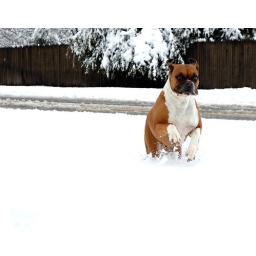
My dog Bonnie running in snow on 2-12-10.